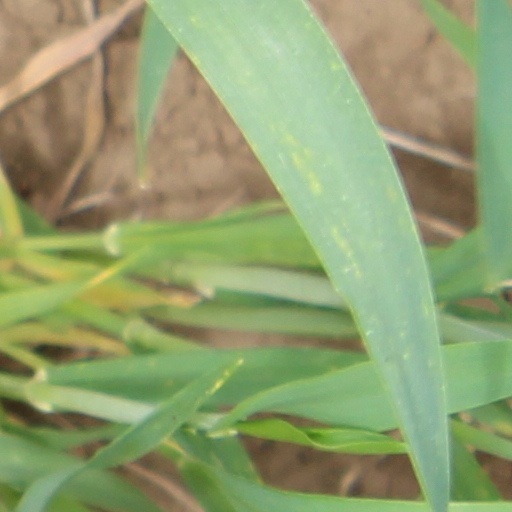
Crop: wheat